1952 Republican National Convention

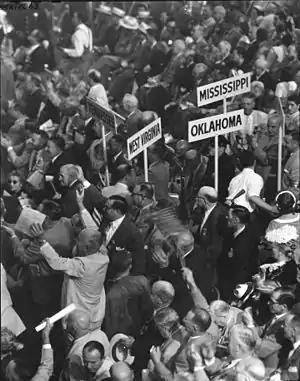
Attendees at the 1952 convention

The keynote speech was delivered by MacArthur, who had become a hero to Republicans after President Truman relieved him of command in 1951 because of their disagreement about how to prosecute the Korean War, and had hopes of obtaining the presidential nomination. In his address, MacArthur condemned the Truman administration for America's perceived loss of status on the international stage, including criticism of the Yalta Conference and the administration's handling of the war in Korea. MacArthur also criticized Truman on the domestic front, blaming his administration for wages that failed to keep pace with post-World War II inflation.